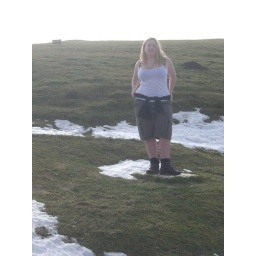
Standing in the eye of the white horse